Edgar Mobbs

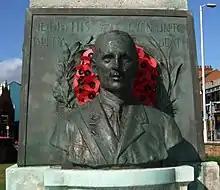
Bust of Mobbs from the Northampton Memorial

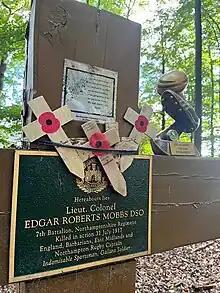
Mobbs Memorial at Zillebeke.

After initially being turned down as too old to join the army in the First World War, Mobbs raised his own "sportsman's" company of 250 sportsmen (also known as Mobbs' Own) for the Northamptonshire Regiment. He rose to command his battalion (7th (Service) Battalion, Northamptonshire Regiment) with the rank of lieutenant colonel. He was awarded the Distinguished Service Order in the 1917 New Year Honours.